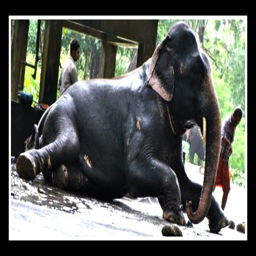
a large elephant is laying down near a person
a very large elephant that is siting on the ground
An elephant is bathed by his human keepers.
large elephant laying down beside two standing men
An elephant lays on its side in the water, trying to keep cool.